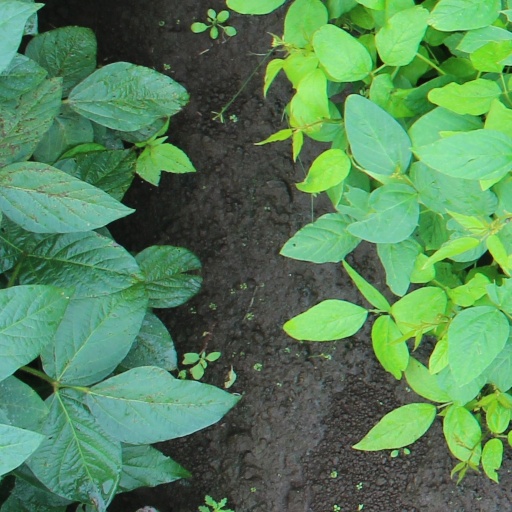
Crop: soybean